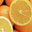
Label: orange